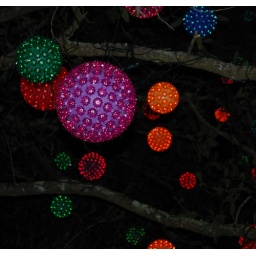
Colorful ball lights in a tree